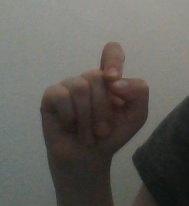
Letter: fa